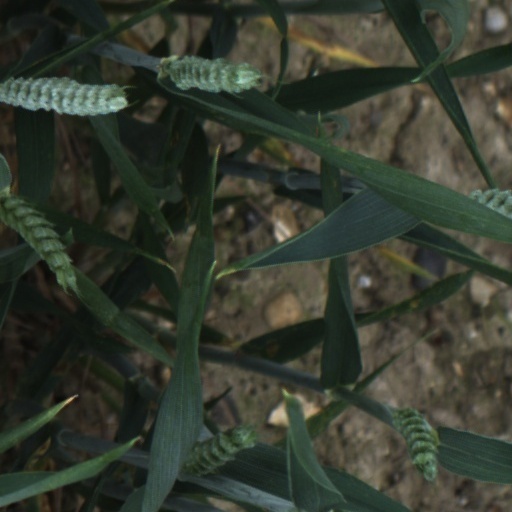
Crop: wheat